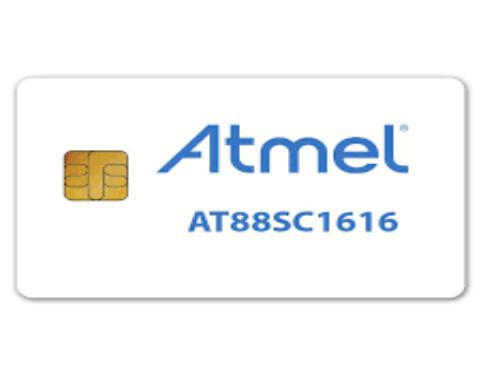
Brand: atamel
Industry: Medical